Milford Graves

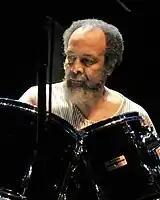

Milford Graves (August 20, 1941 – February 12, 2021) was an American jazz drummer, percussionist, Professor Emeritus of Music, researcher/inventor, visual artist/sculptor, gardener/herbalist, and martial artist. Graves was noteworthy for his early avant-garde contributions in the 1960s with Paul Bley, Albert Ayler, and the New York Art Quartet, and is considered to be a free jazz pioneer, liberating percussion from its timekeeping role. The composer and saxophonist John Zorn referred to Graves as "basically a 20th-century shaman."